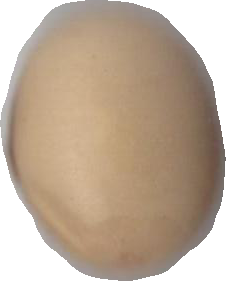
Variety: Anjasmoro